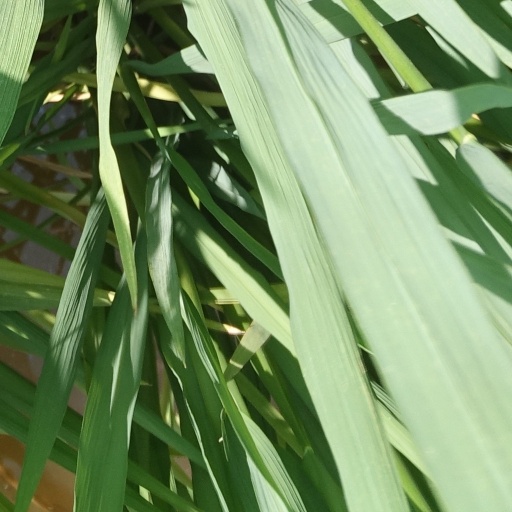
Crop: rice